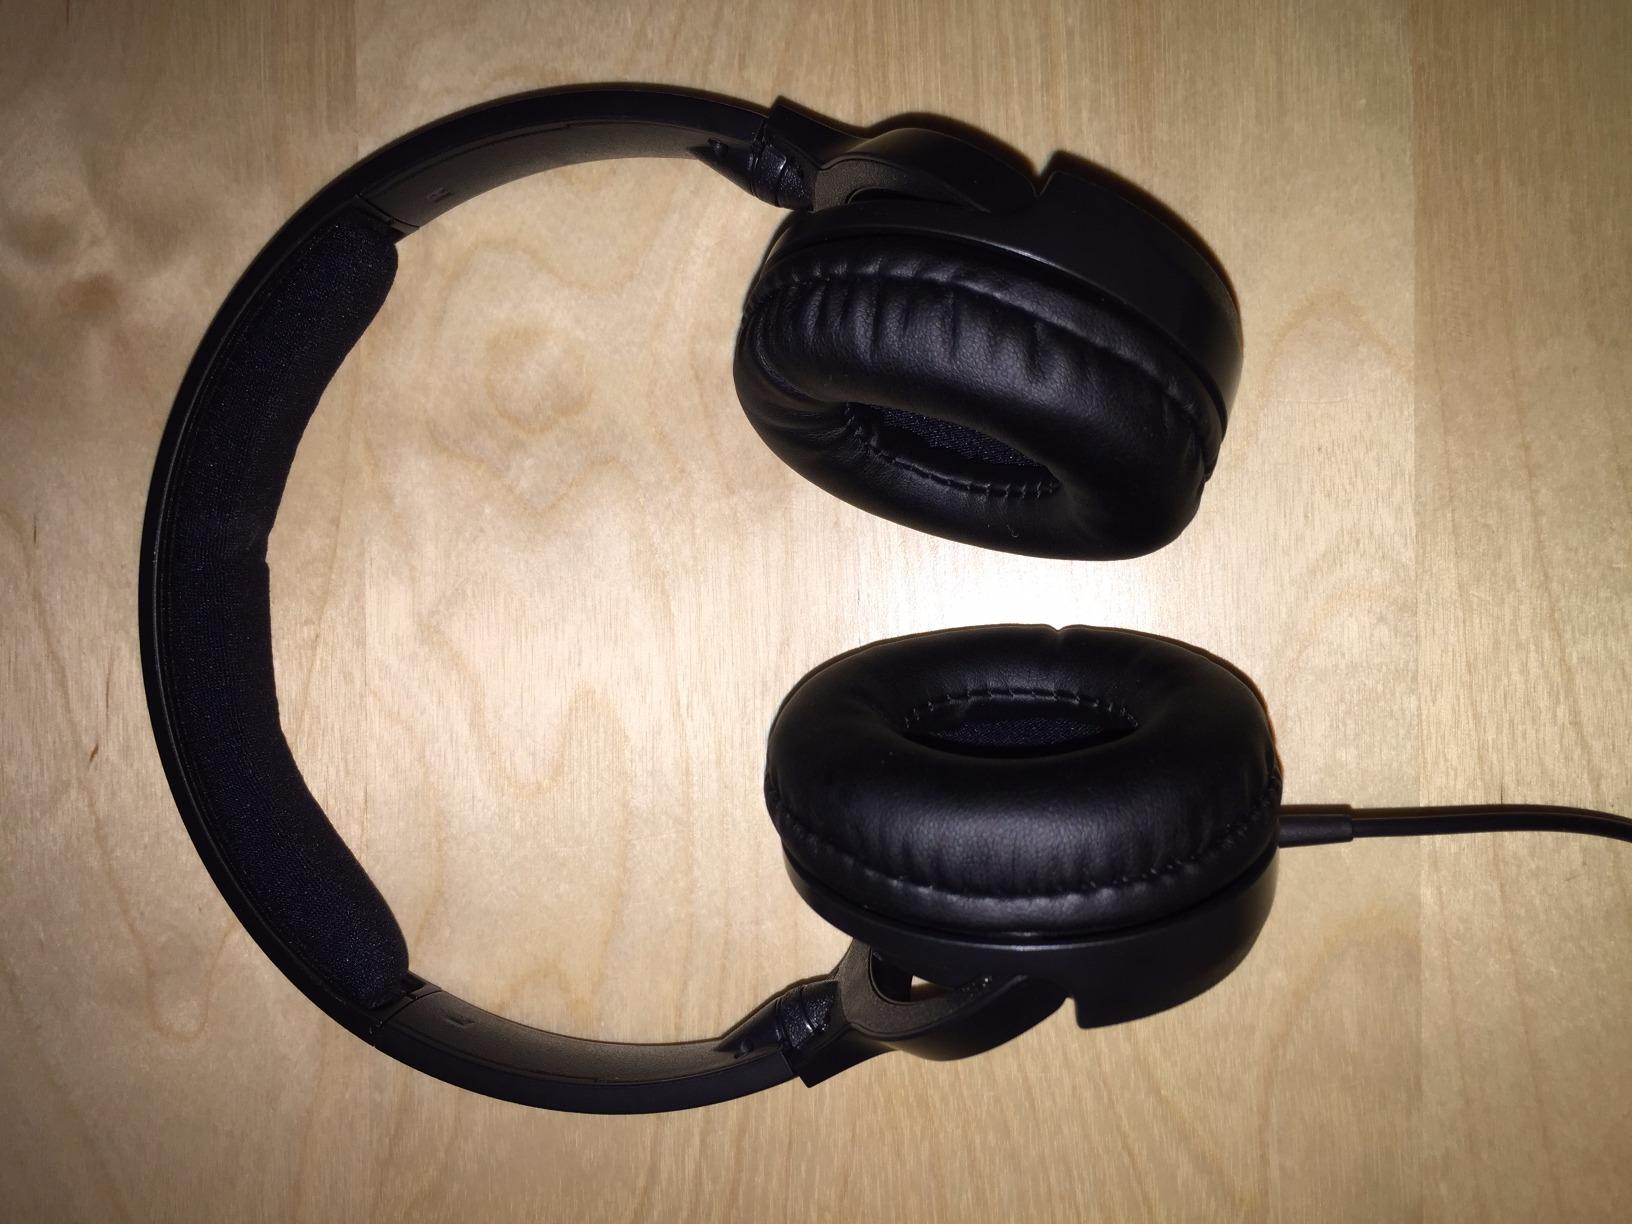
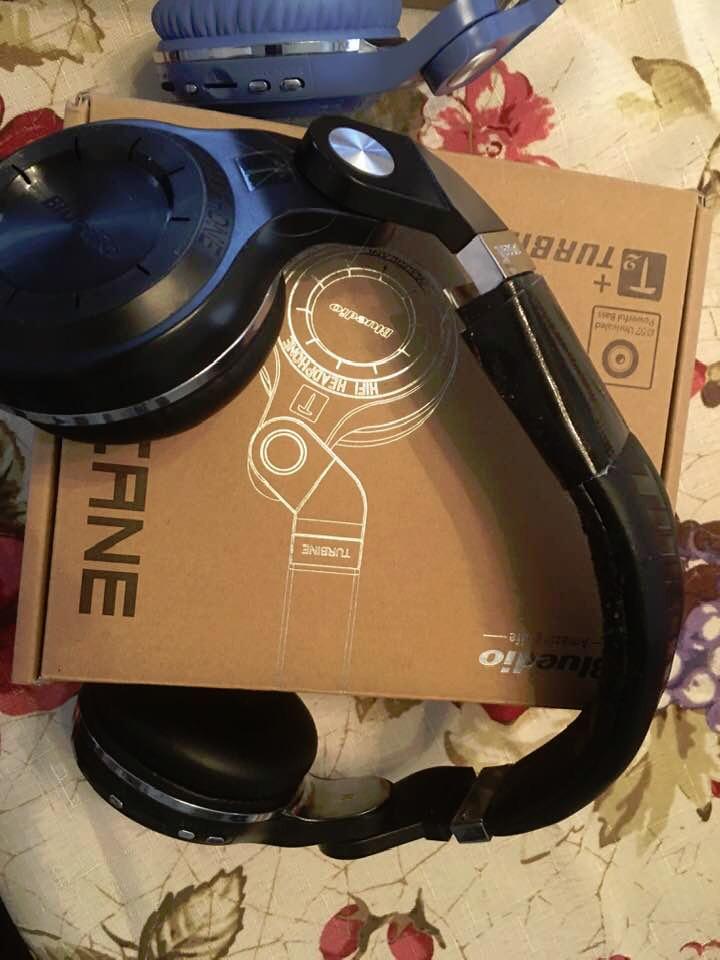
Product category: headphones
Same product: no